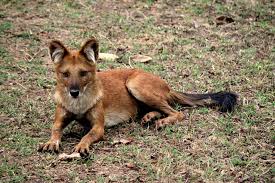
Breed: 209-n000043-dhole